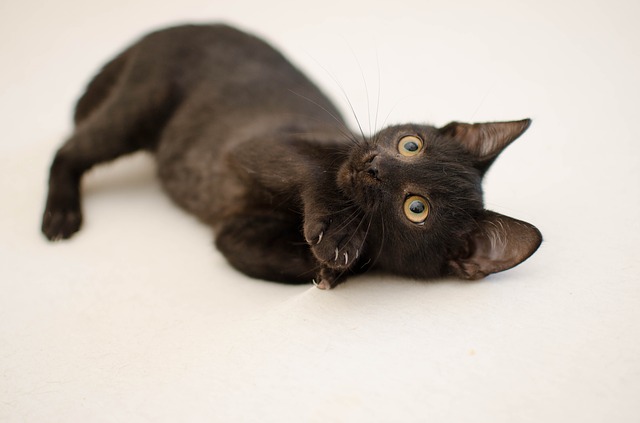
Label: gatto